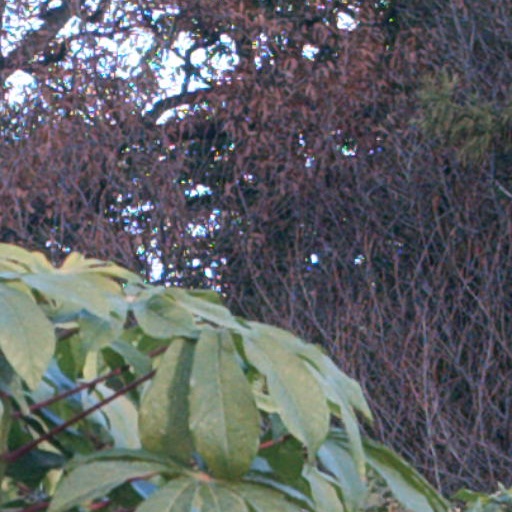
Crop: cassava